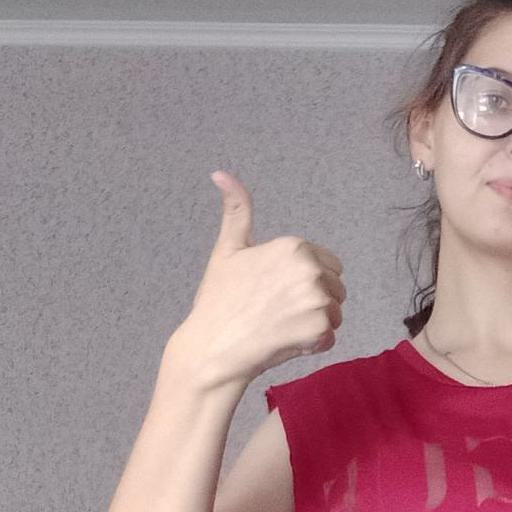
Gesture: like